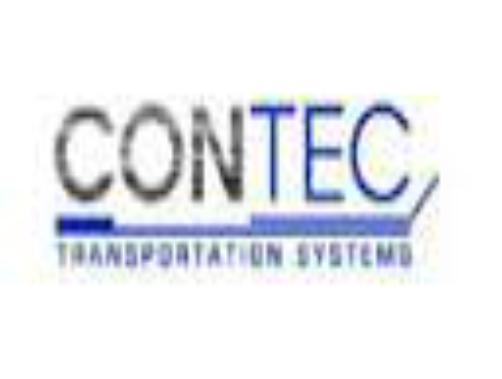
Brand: Contec
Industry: Electronic